Chemtrail conspiracy theory

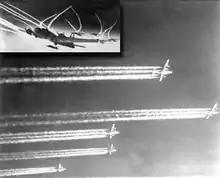
Contrails from propeller-driven aircraft engine exhaust, early 1940s

Contrails, or condensation trails, are "streaks of condensed water vapor created in the air by an airplane or rocket at high altitudes". Fossil fuel combustion (as in piston and jet engines) produces carbon dioxide and water vapor and soot particulates that act as cloud condensation nuclei. At high altitudes, the air is very cold. Hot humid air from the engine exhaust mixes with the colder surrounding air, causing the water vapor to condense into droplets or ice crystals that form visible clouds. The rate at which contrails dissipate is entirely dependent on weather conditions. If the atmosphere is near saturation, the contrail may exist for some time. Conversely, if the atmosphere is dry, the contrail will dissipate quickly.